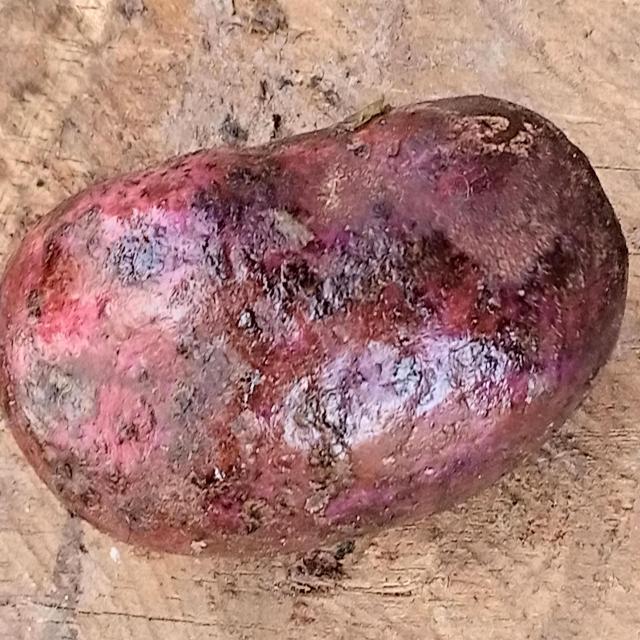
Plum grade: spotted